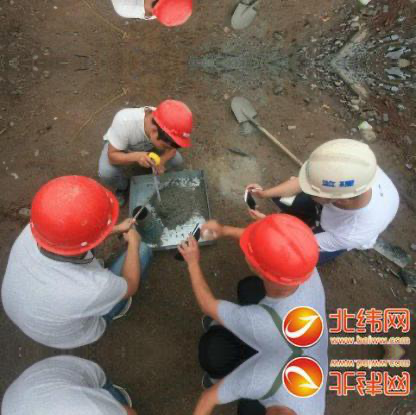
Objects in the image:
label: helmet
label: helmet
label: helmet
label: helmet
label: helmet